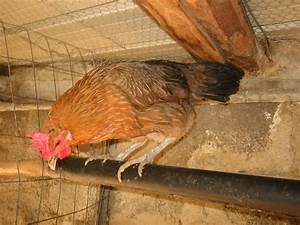
Label: chicken